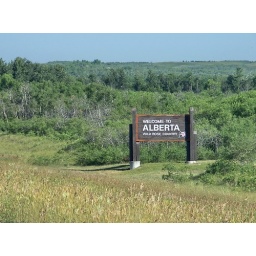
Border hill scenery near Highway 17 in Alberta. Includes welcome to Alberta road sign. July 2008.